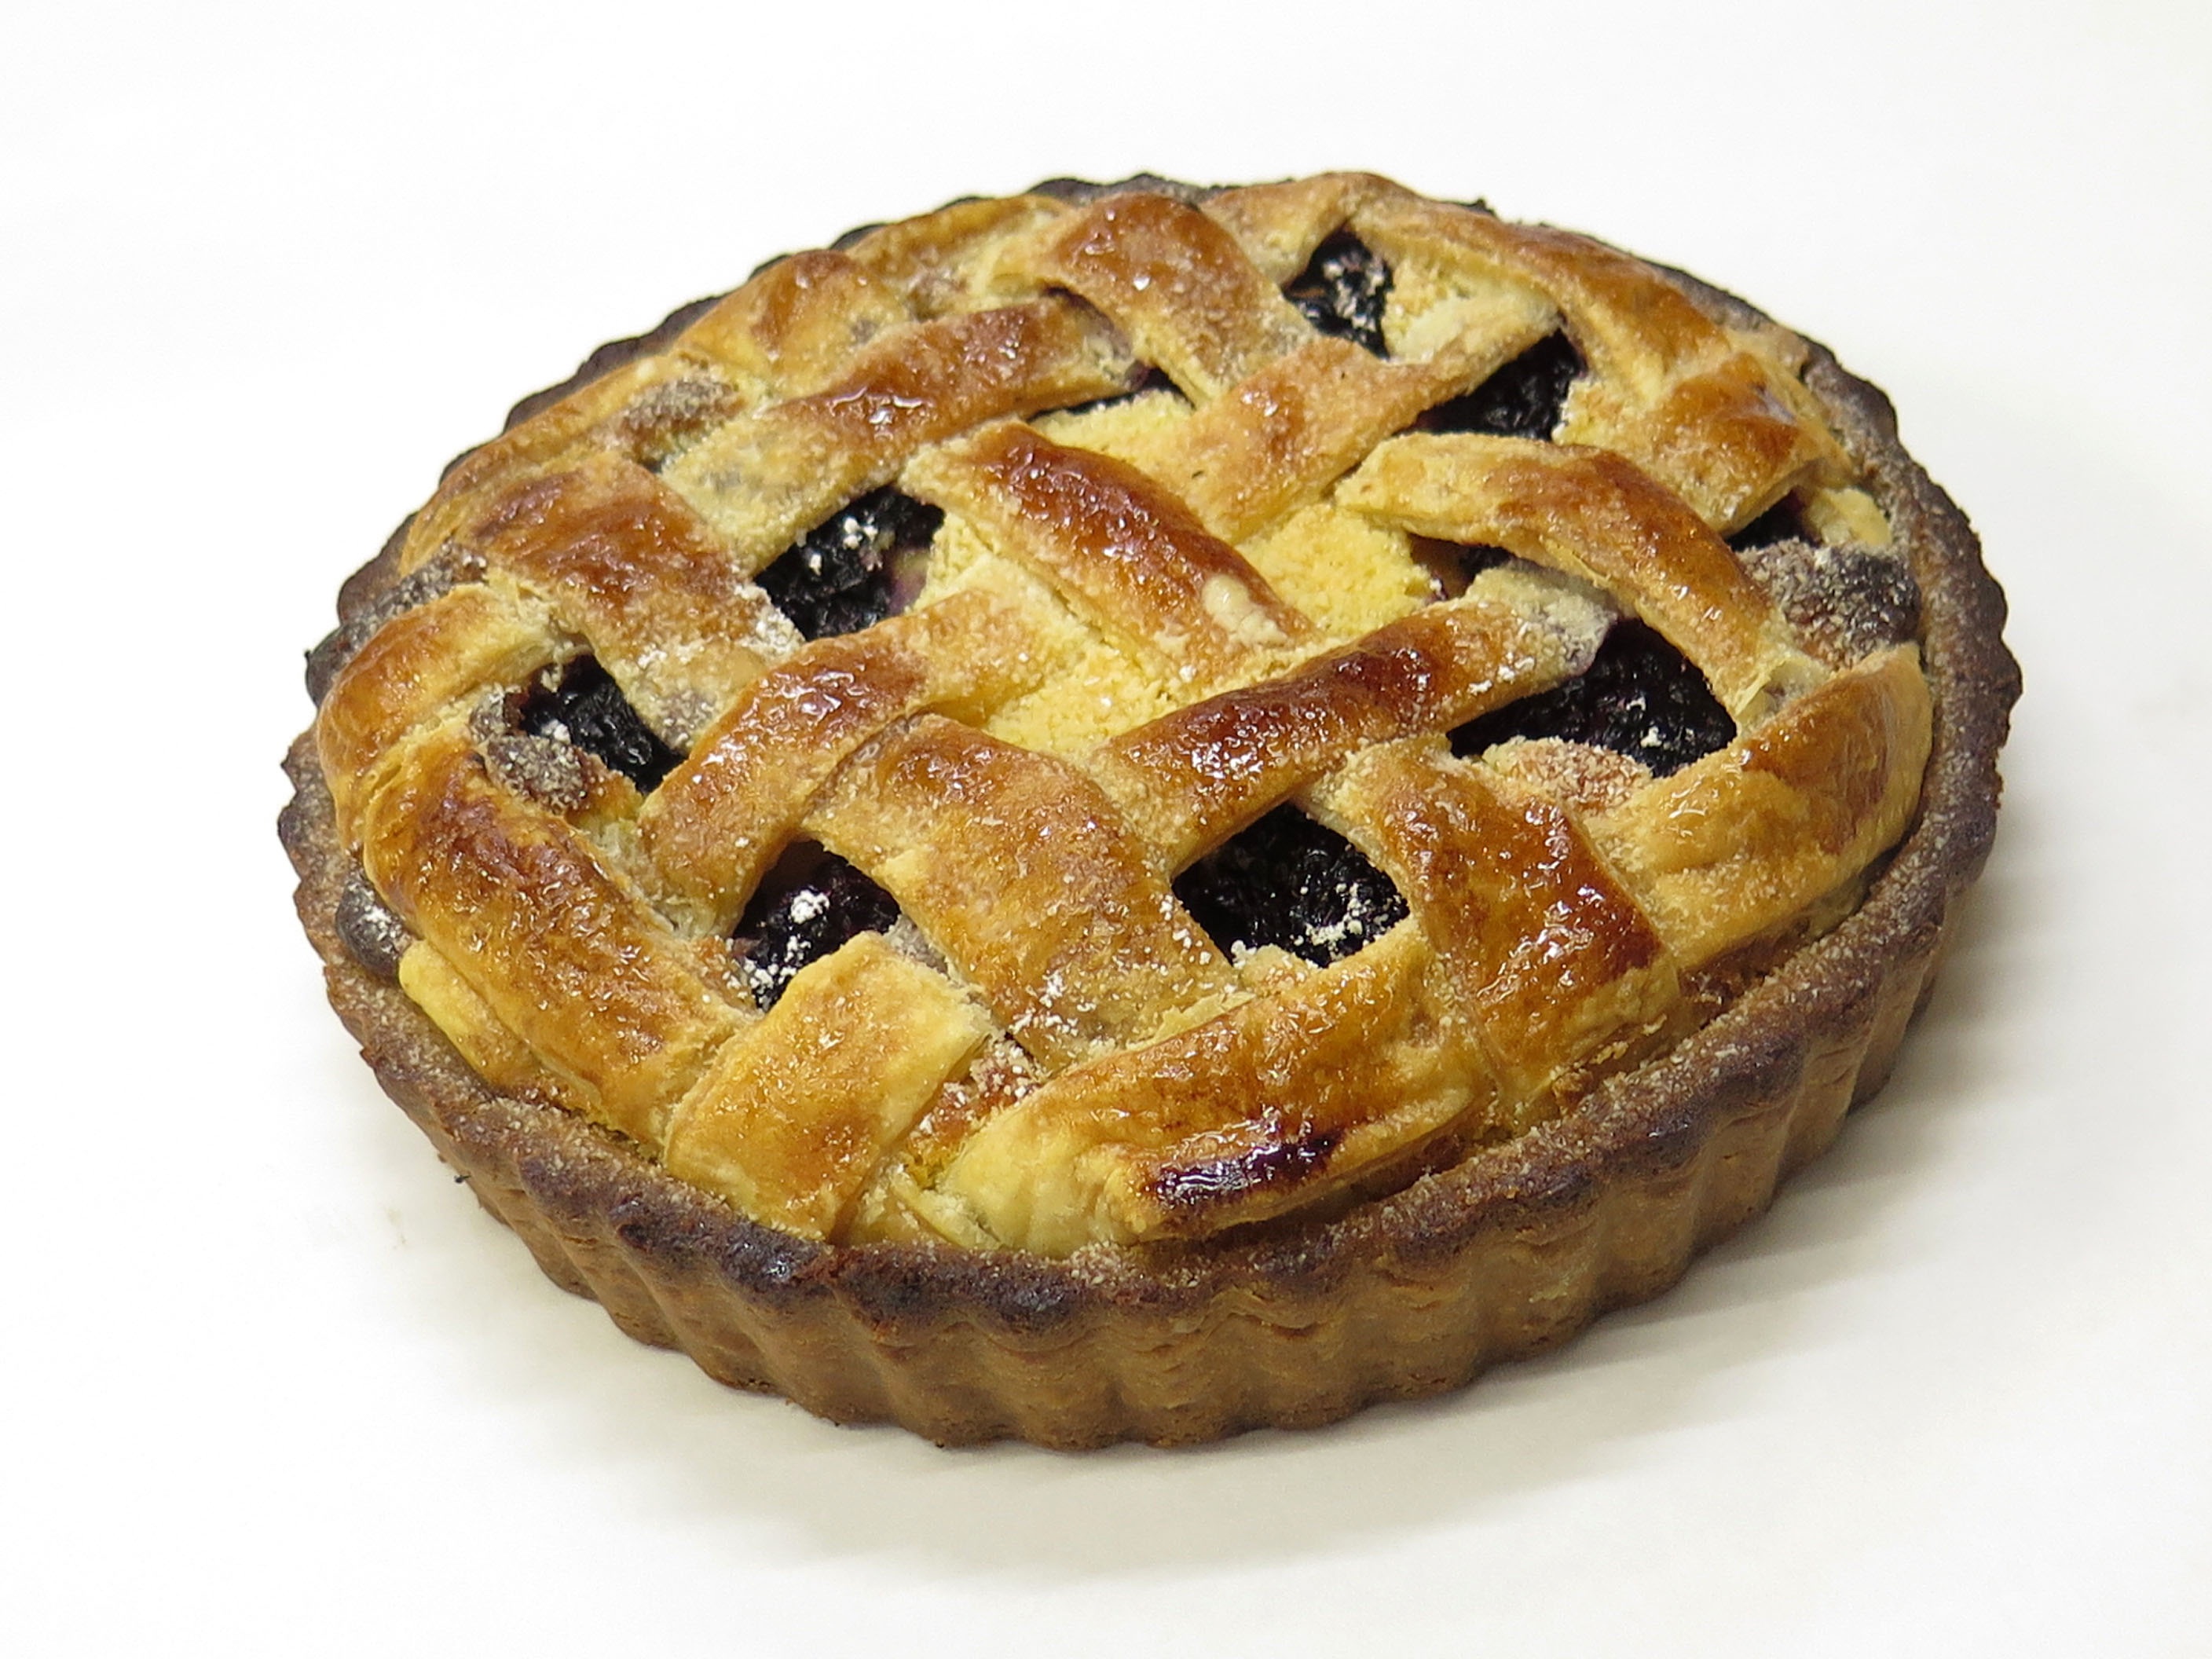
fruit, sweet, summer, dish, food, produce, dessert, delicious, cake, pie, smile, blackberry, cherry pie, sugar, candy, tart, apple pie, baked goods, flowering plant, suites, france confectionery, blackberry pie, land plant, blueberry pie, linzer torte